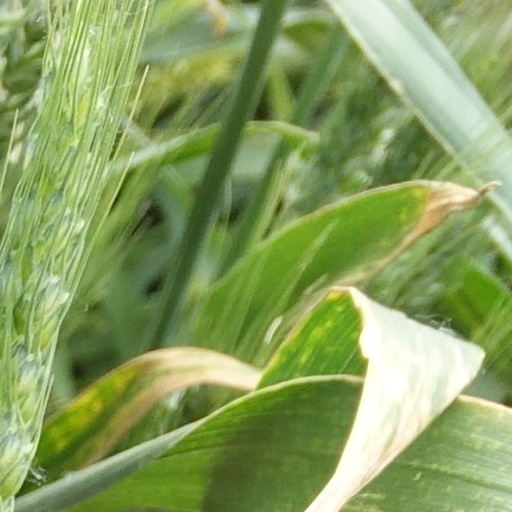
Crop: wheat